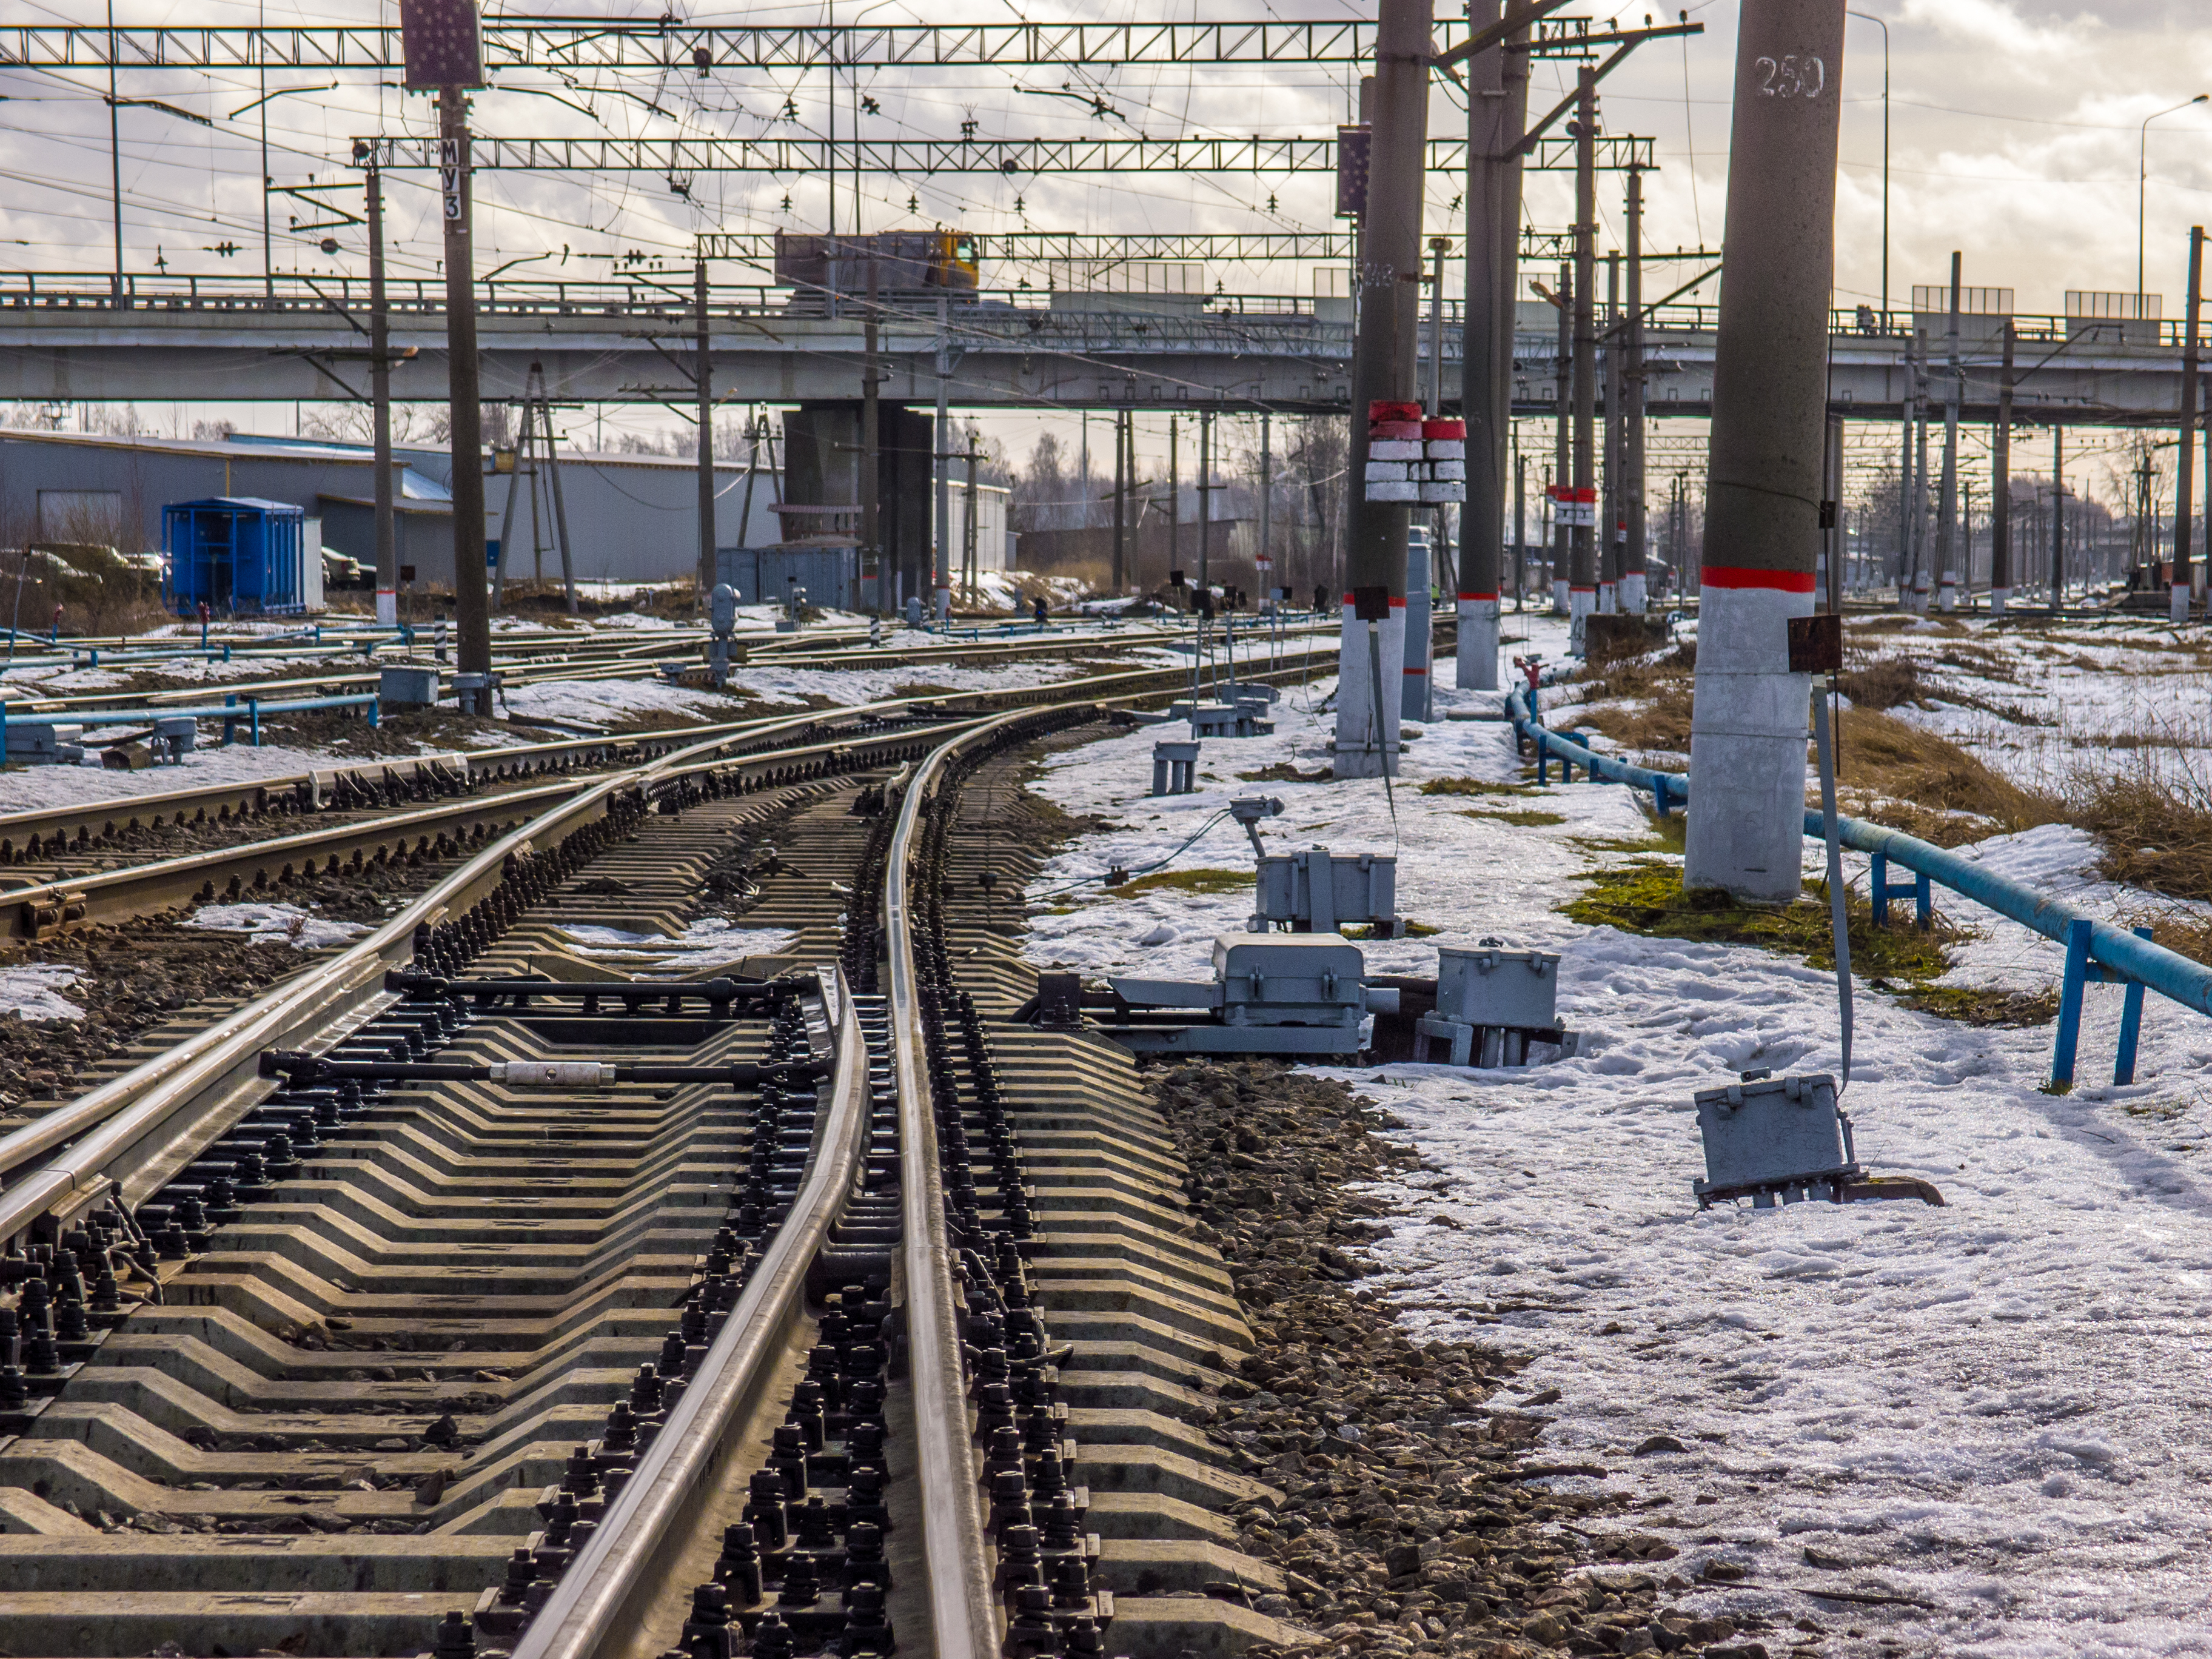
images, infrastructure, track, electricity, lighting, railway, mode of transport, line, thoroughfare, urban design, rolling, city, engineering, gas, parallel, rolling stock, urban area, composite material, electrical supply, overhead power line, sky, cloud, road, building, metal, public utility, public transport, winter, steel, industry, nonbuilding structure, machine, town, junction, railroad car, slope, transport, snow, pipe, landscape, tree